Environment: real
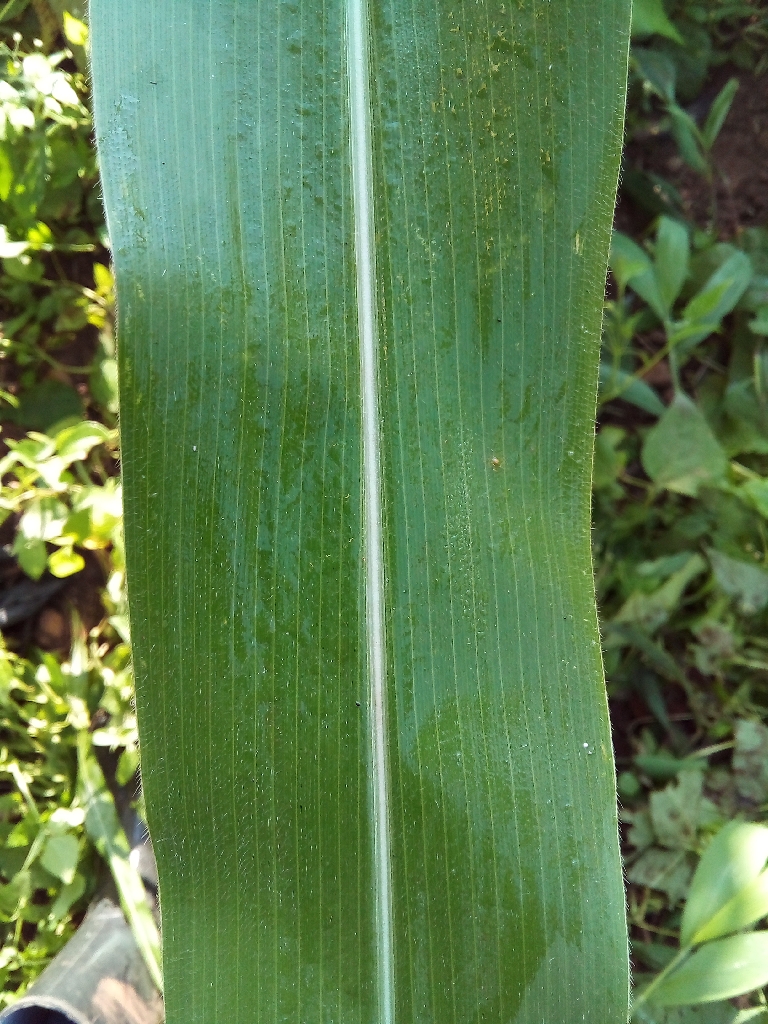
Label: healthy